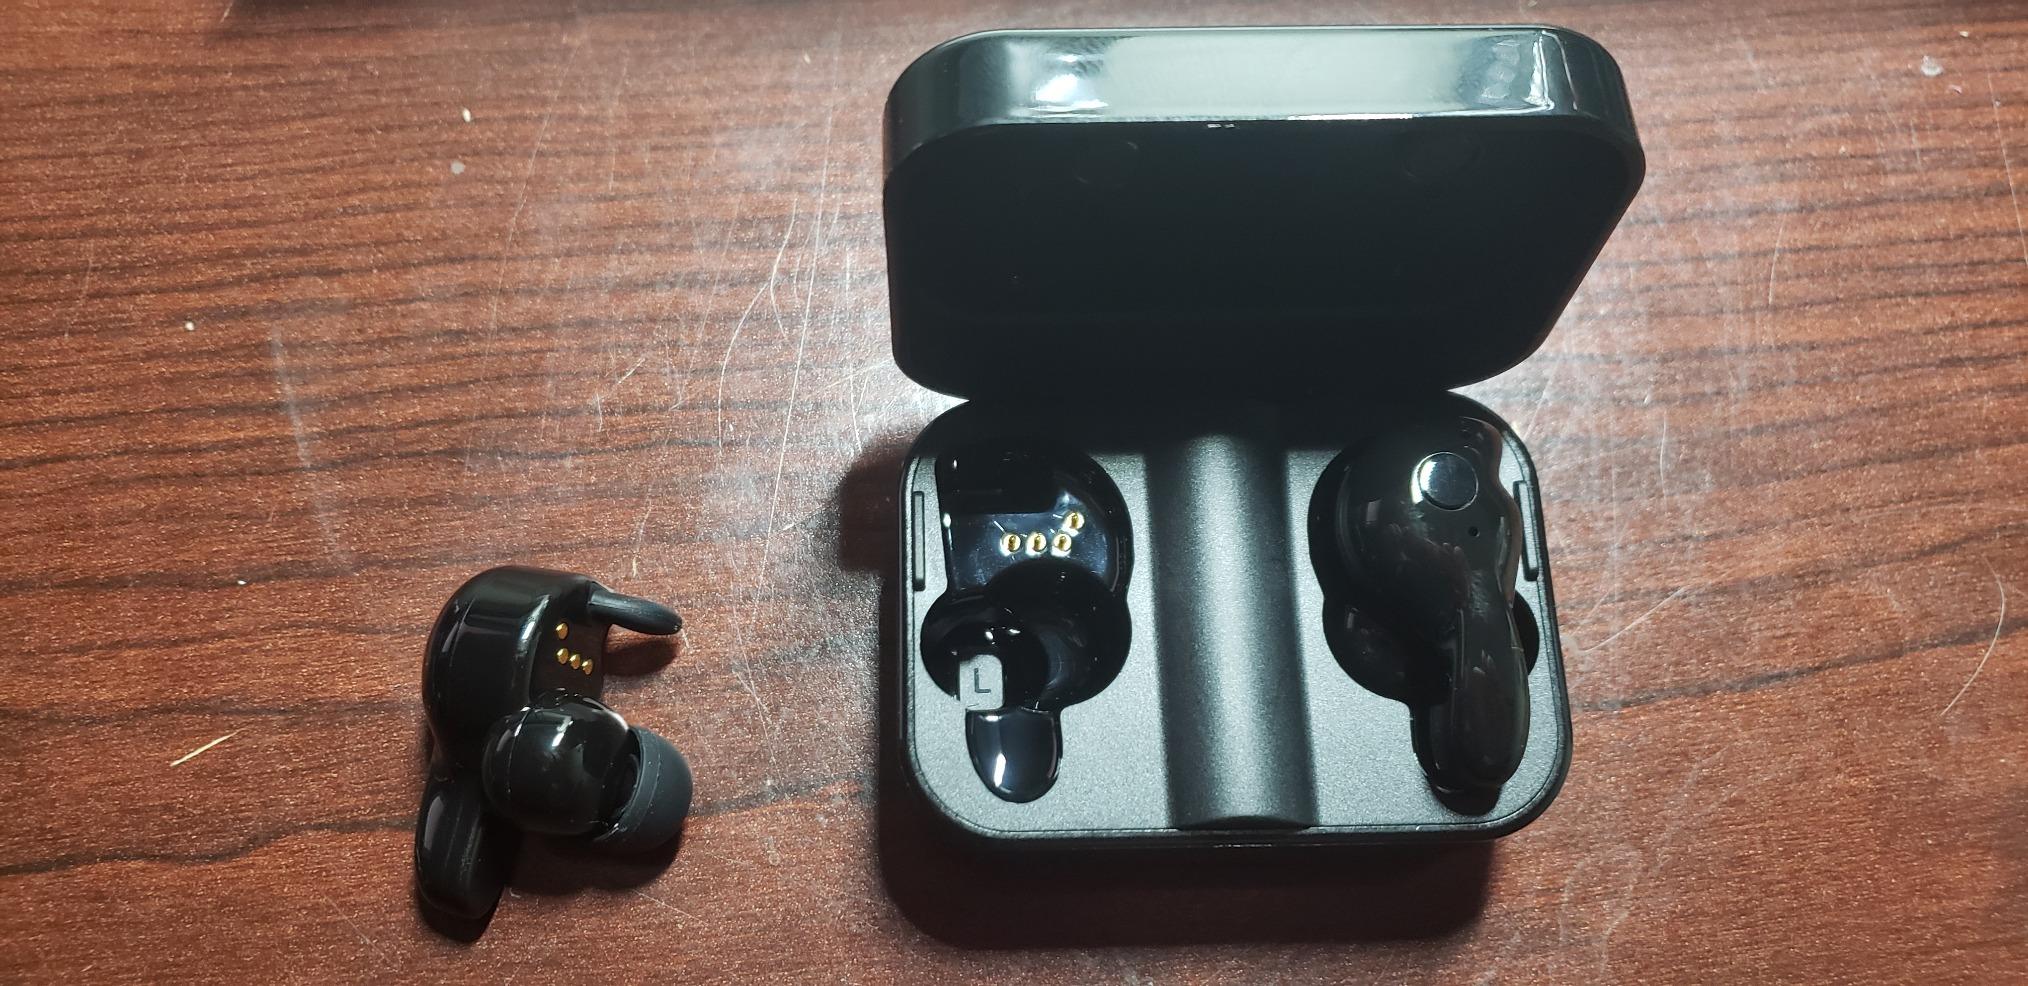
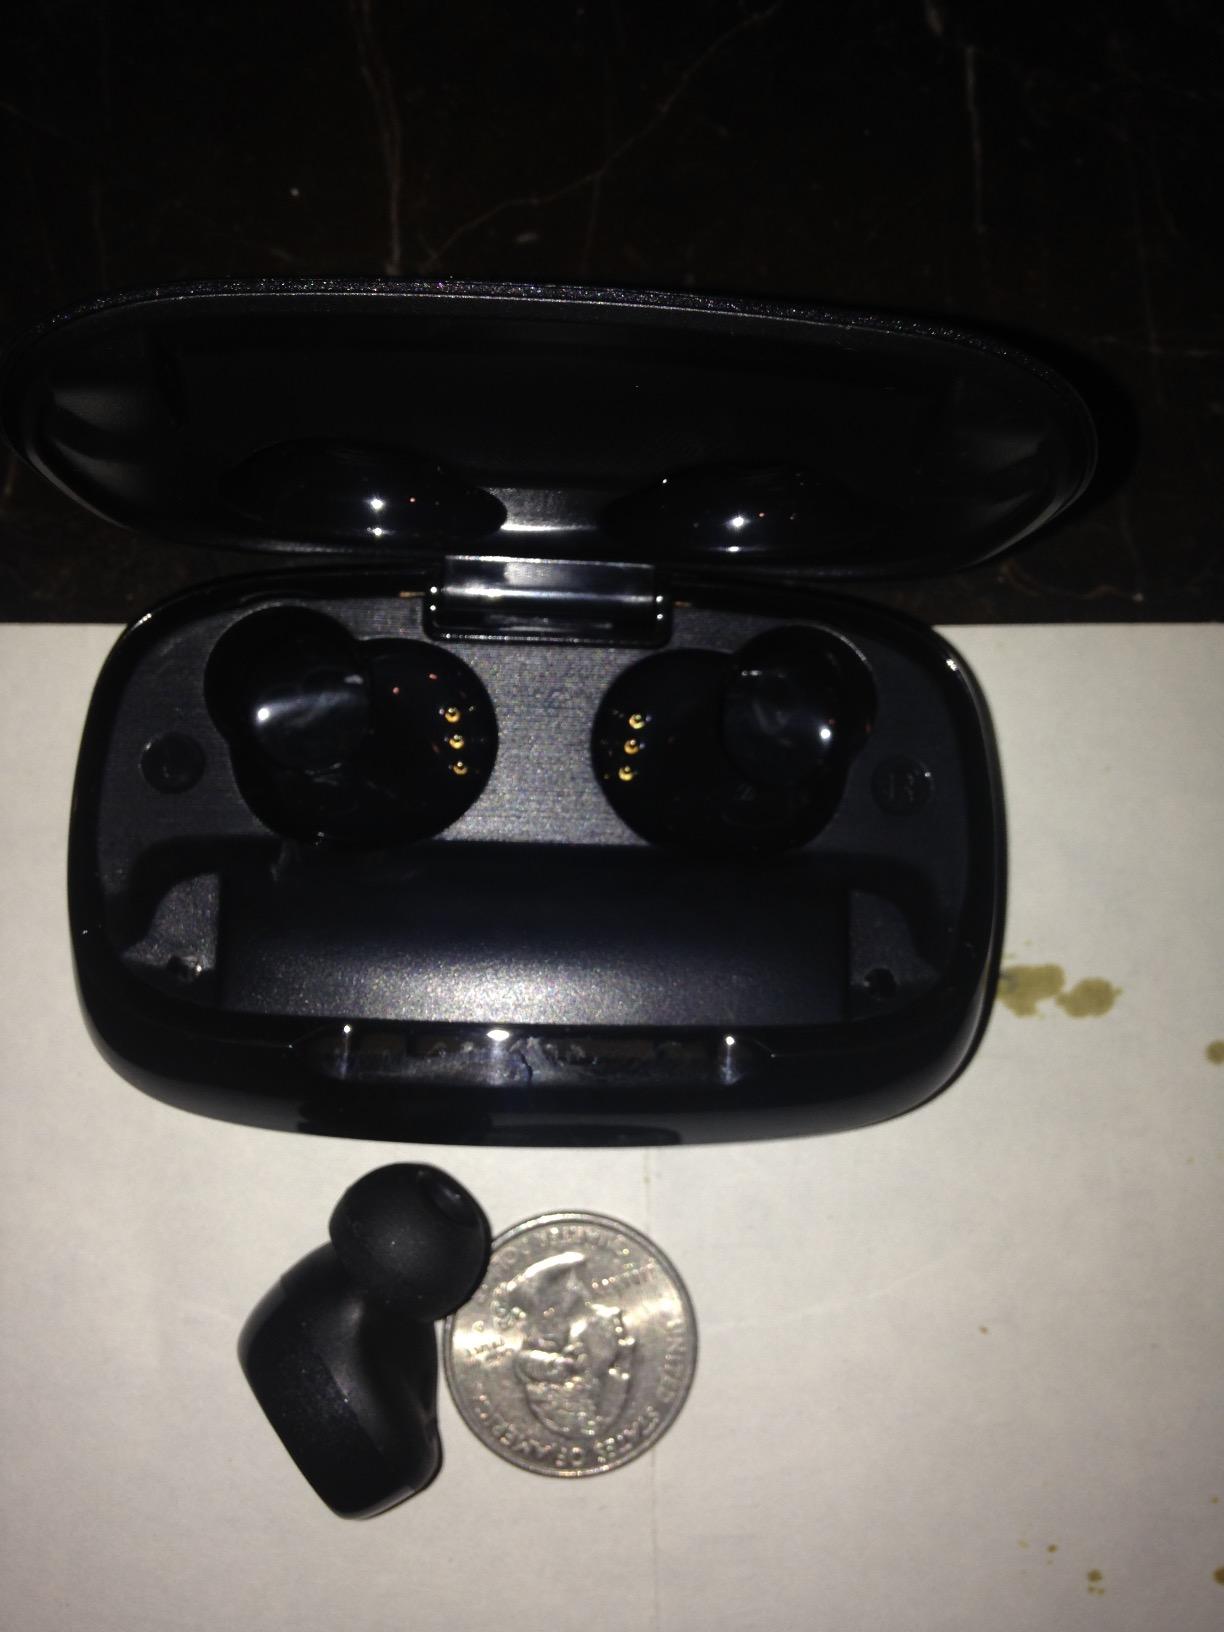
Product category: earbuds
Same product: no